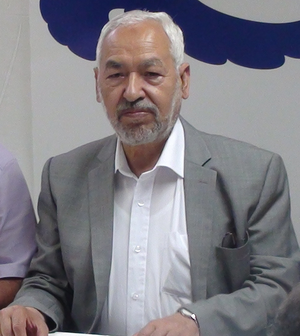
Rached Ghannouchi, président du parti Ennahdha